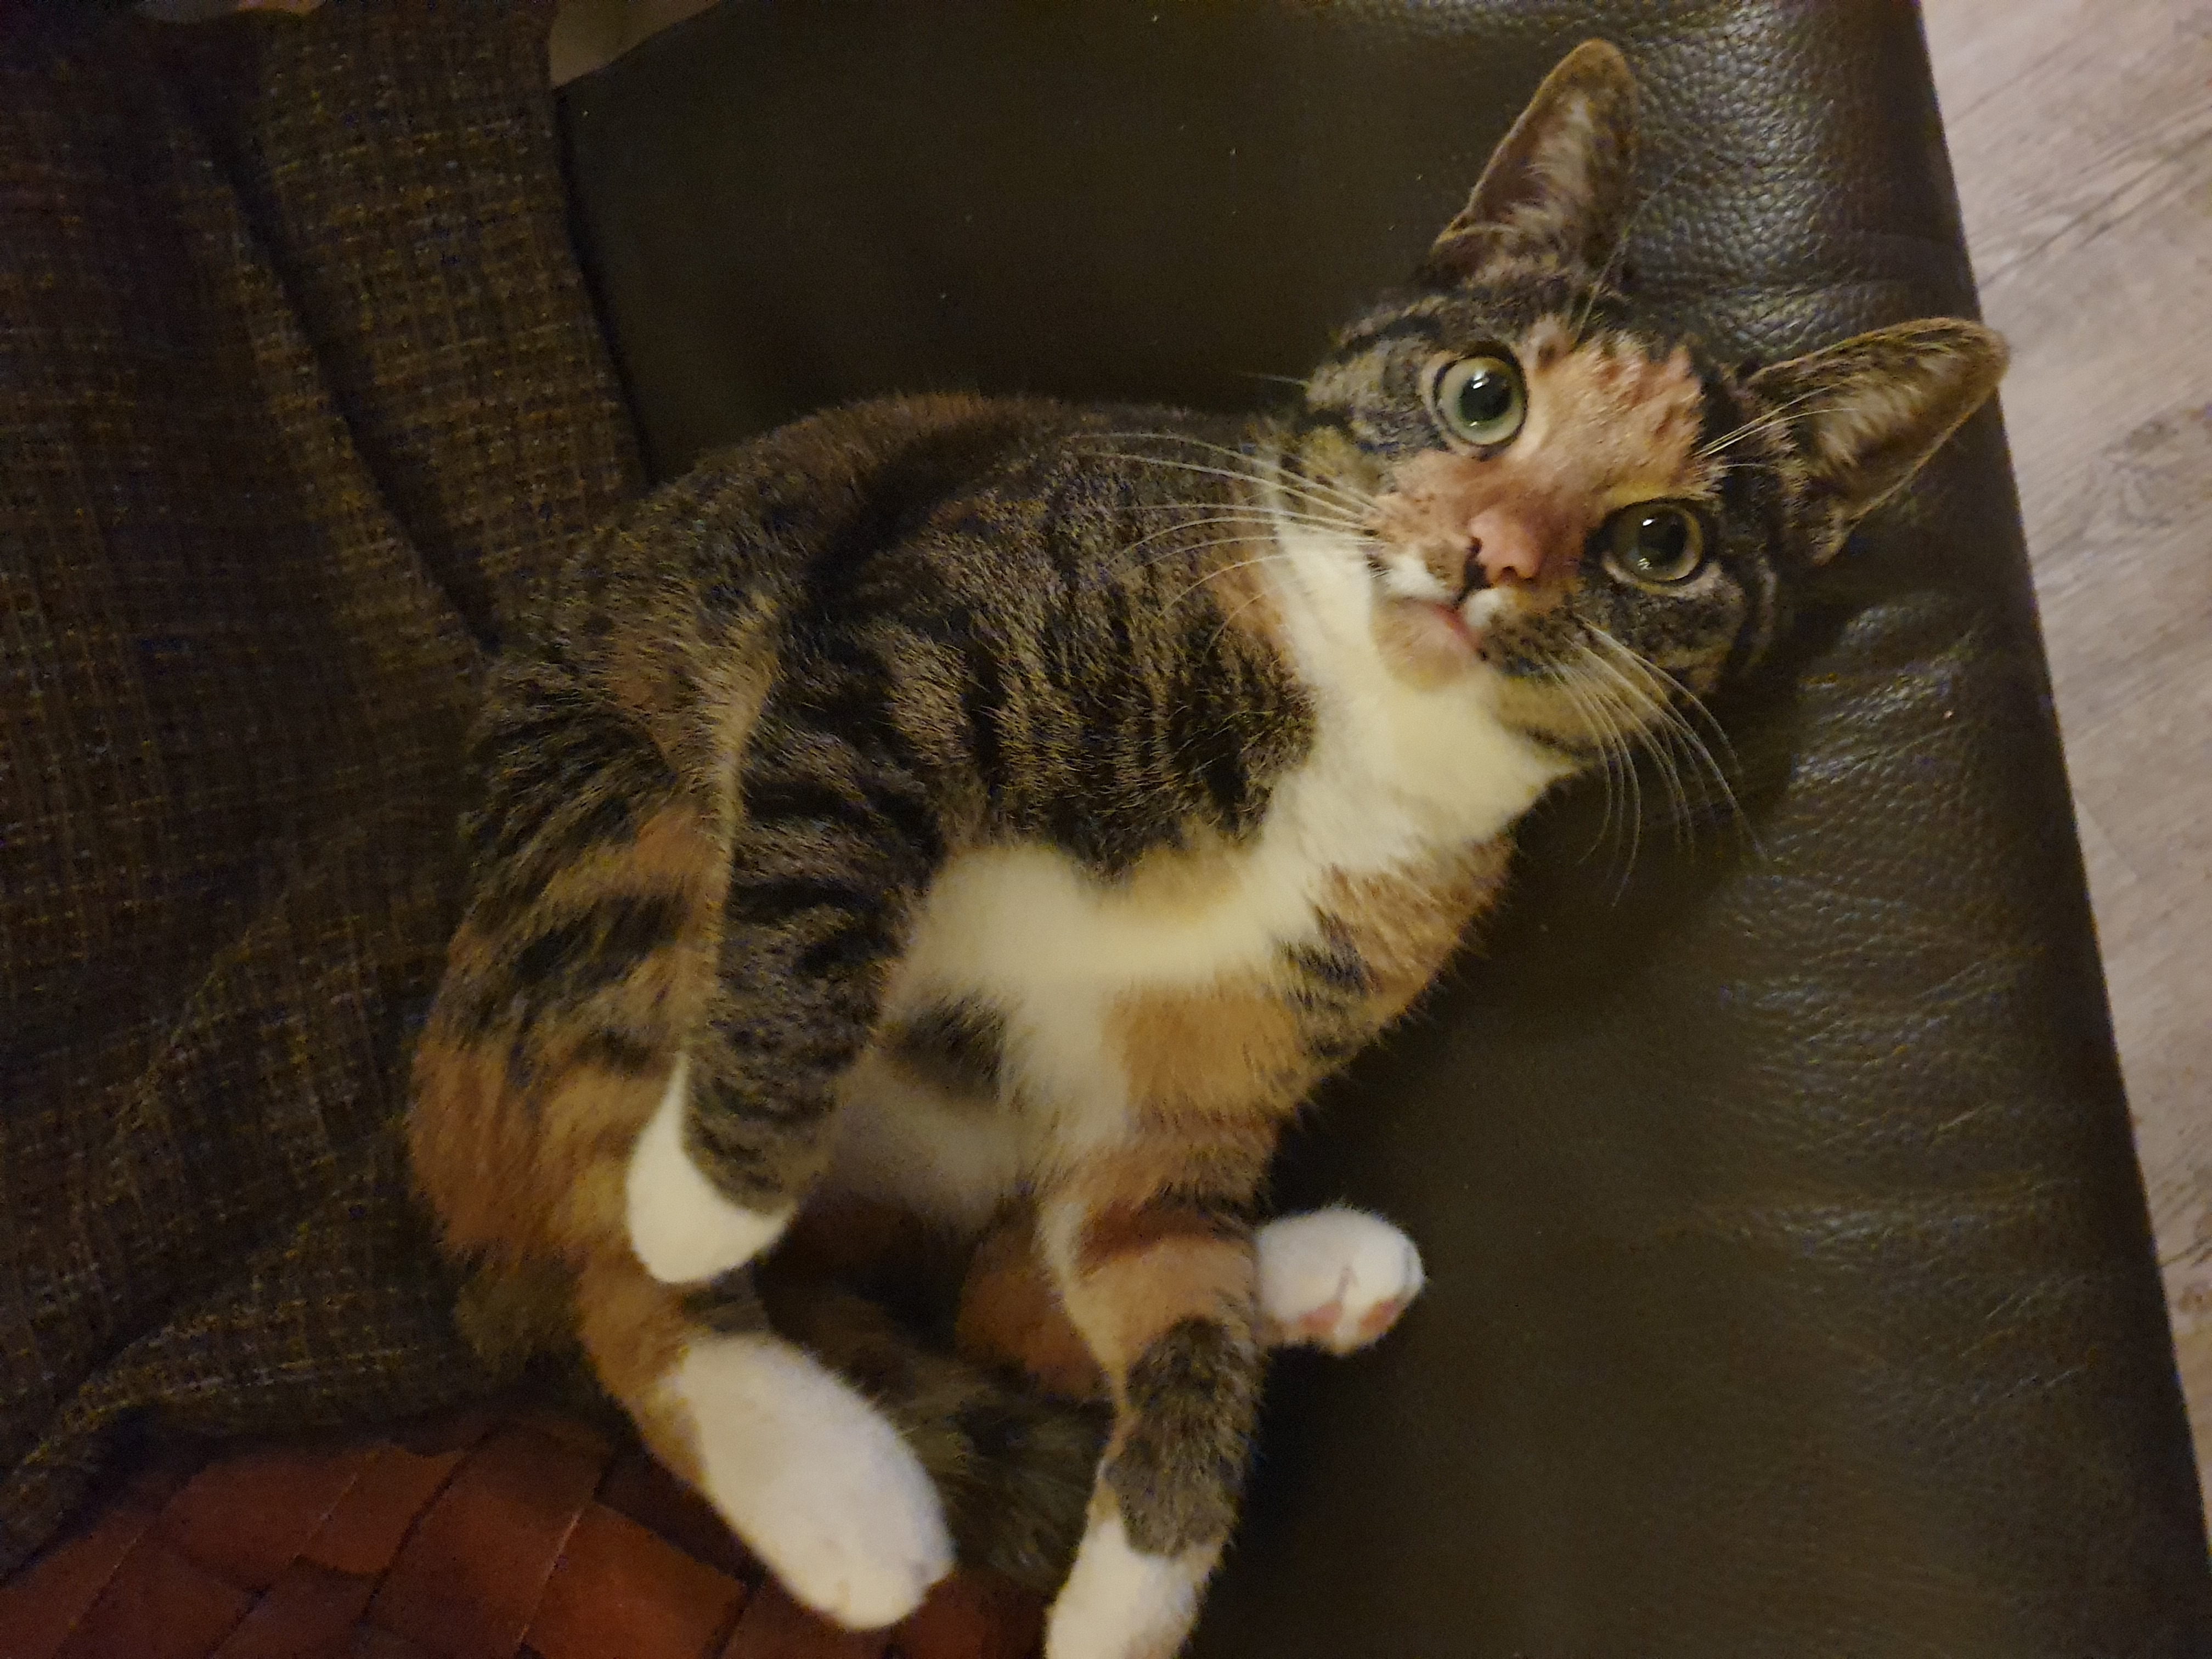
Cataleya, cat, small to medium sized cats, mammal, felidae, whiskers, european shorthair, tabby cat, carnivore, domestic short haired cat, american wirehair, kitten, sokoke, aegean cat, dragon li, asian, paw, fur, polydactyl cat, american shorthair, fawn, tail